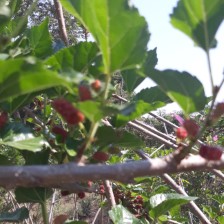
Variety: ChiangMai60